Defense industry of Taiwan

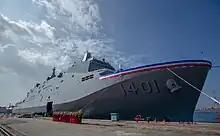
Yushan-class landing platform dock

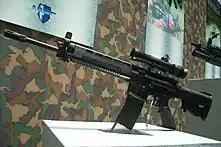
T91 assault rifle manufactured by the 205th Arsenal

The major shipbuilders, CSBC Corporation, Taiwan, Jong Shyn Shipbuilding Company, and Lungteh Shipbuilding, all build military and coast guard vessels. Military and Coast Guard orders make up a large portion of shipbuilders books by dollar value. Between the Taiwanese Navy and the Coast Guard Administration Taiwan spends approximately a billion dollars a year on new vessel construction.